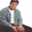
Label: man